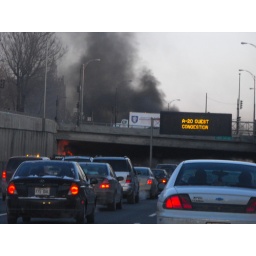
Commute home - car on fire under the bridge - You can see the flames in the. left hand corner.